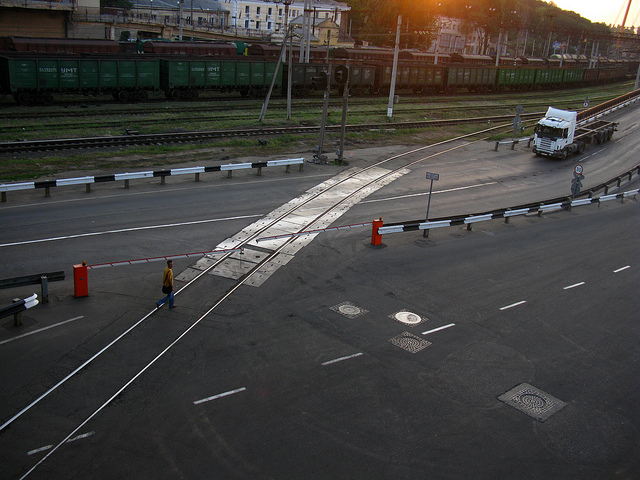
A truck drives on a road while a man stands on tracks.

A man walks down a street with a truck and a train nearby.

Truck driving along side a train track when the sun is setting or rising.

The spot where the train tracks pass the highway.

A truck traveling down a road with a rail road crossing.